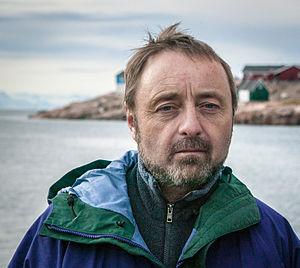
Frans Lanting est un photographe néerlandais, spécialiste de la vie sauvage. Il vit actuellement aux États-Unis.